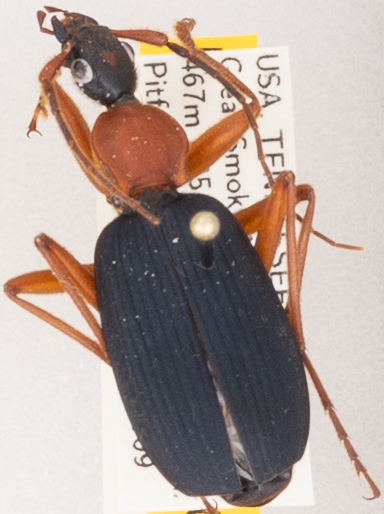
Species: Galerita bicolor
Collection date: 2019-07-09
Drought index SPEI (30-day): -0.24
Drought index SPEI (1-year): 2.09
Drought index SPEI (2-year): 2.09